Prehistoric Korea

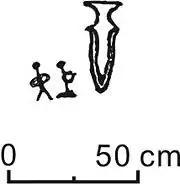
Representations of a dagger (right)and two human figures, one of which is kneeling (left), carved into the capstone of Megalithic Burial No. 5, Orim-dong, Yeosu, Korea

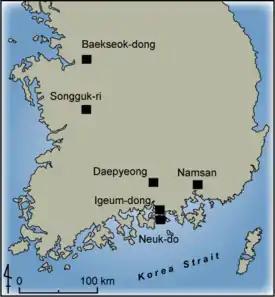
Settlement sites of the Mumun period

Agricultural societies and the earliest forms of social-political complexity emerged in the Mumun pottery period (c 1500–300 BC). People in southern Korea adopted intensive dry-field and paddy-field agriculture with a multitude of crops in the Early Mumun Period (1500–850 BC). The first societies led by chiefs emerged in the Middle Mumun (850–550 BC), and the first ostentatious elite burials can be traced to the Late Mumun (c 550–300 BC). Bronze production began in the Middle Mumun and became increasingly important in Mumun ceremonial and political society after 700 BC. The Mumun is the first time that villages rose, became large, and then fell: some important examples include Songgung-ni, Daepyeong, and Igeum-dong. The increasing presence of long-distance exchange, an increase in local conflicts, and the introduction of bronze and iron metallurgy are trends denoting the end of the Mumun around 300 BC.